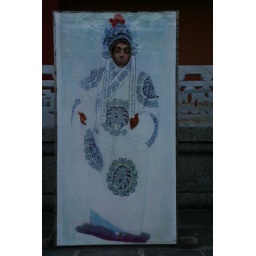
Ian in fancy dress on the walls of Dali